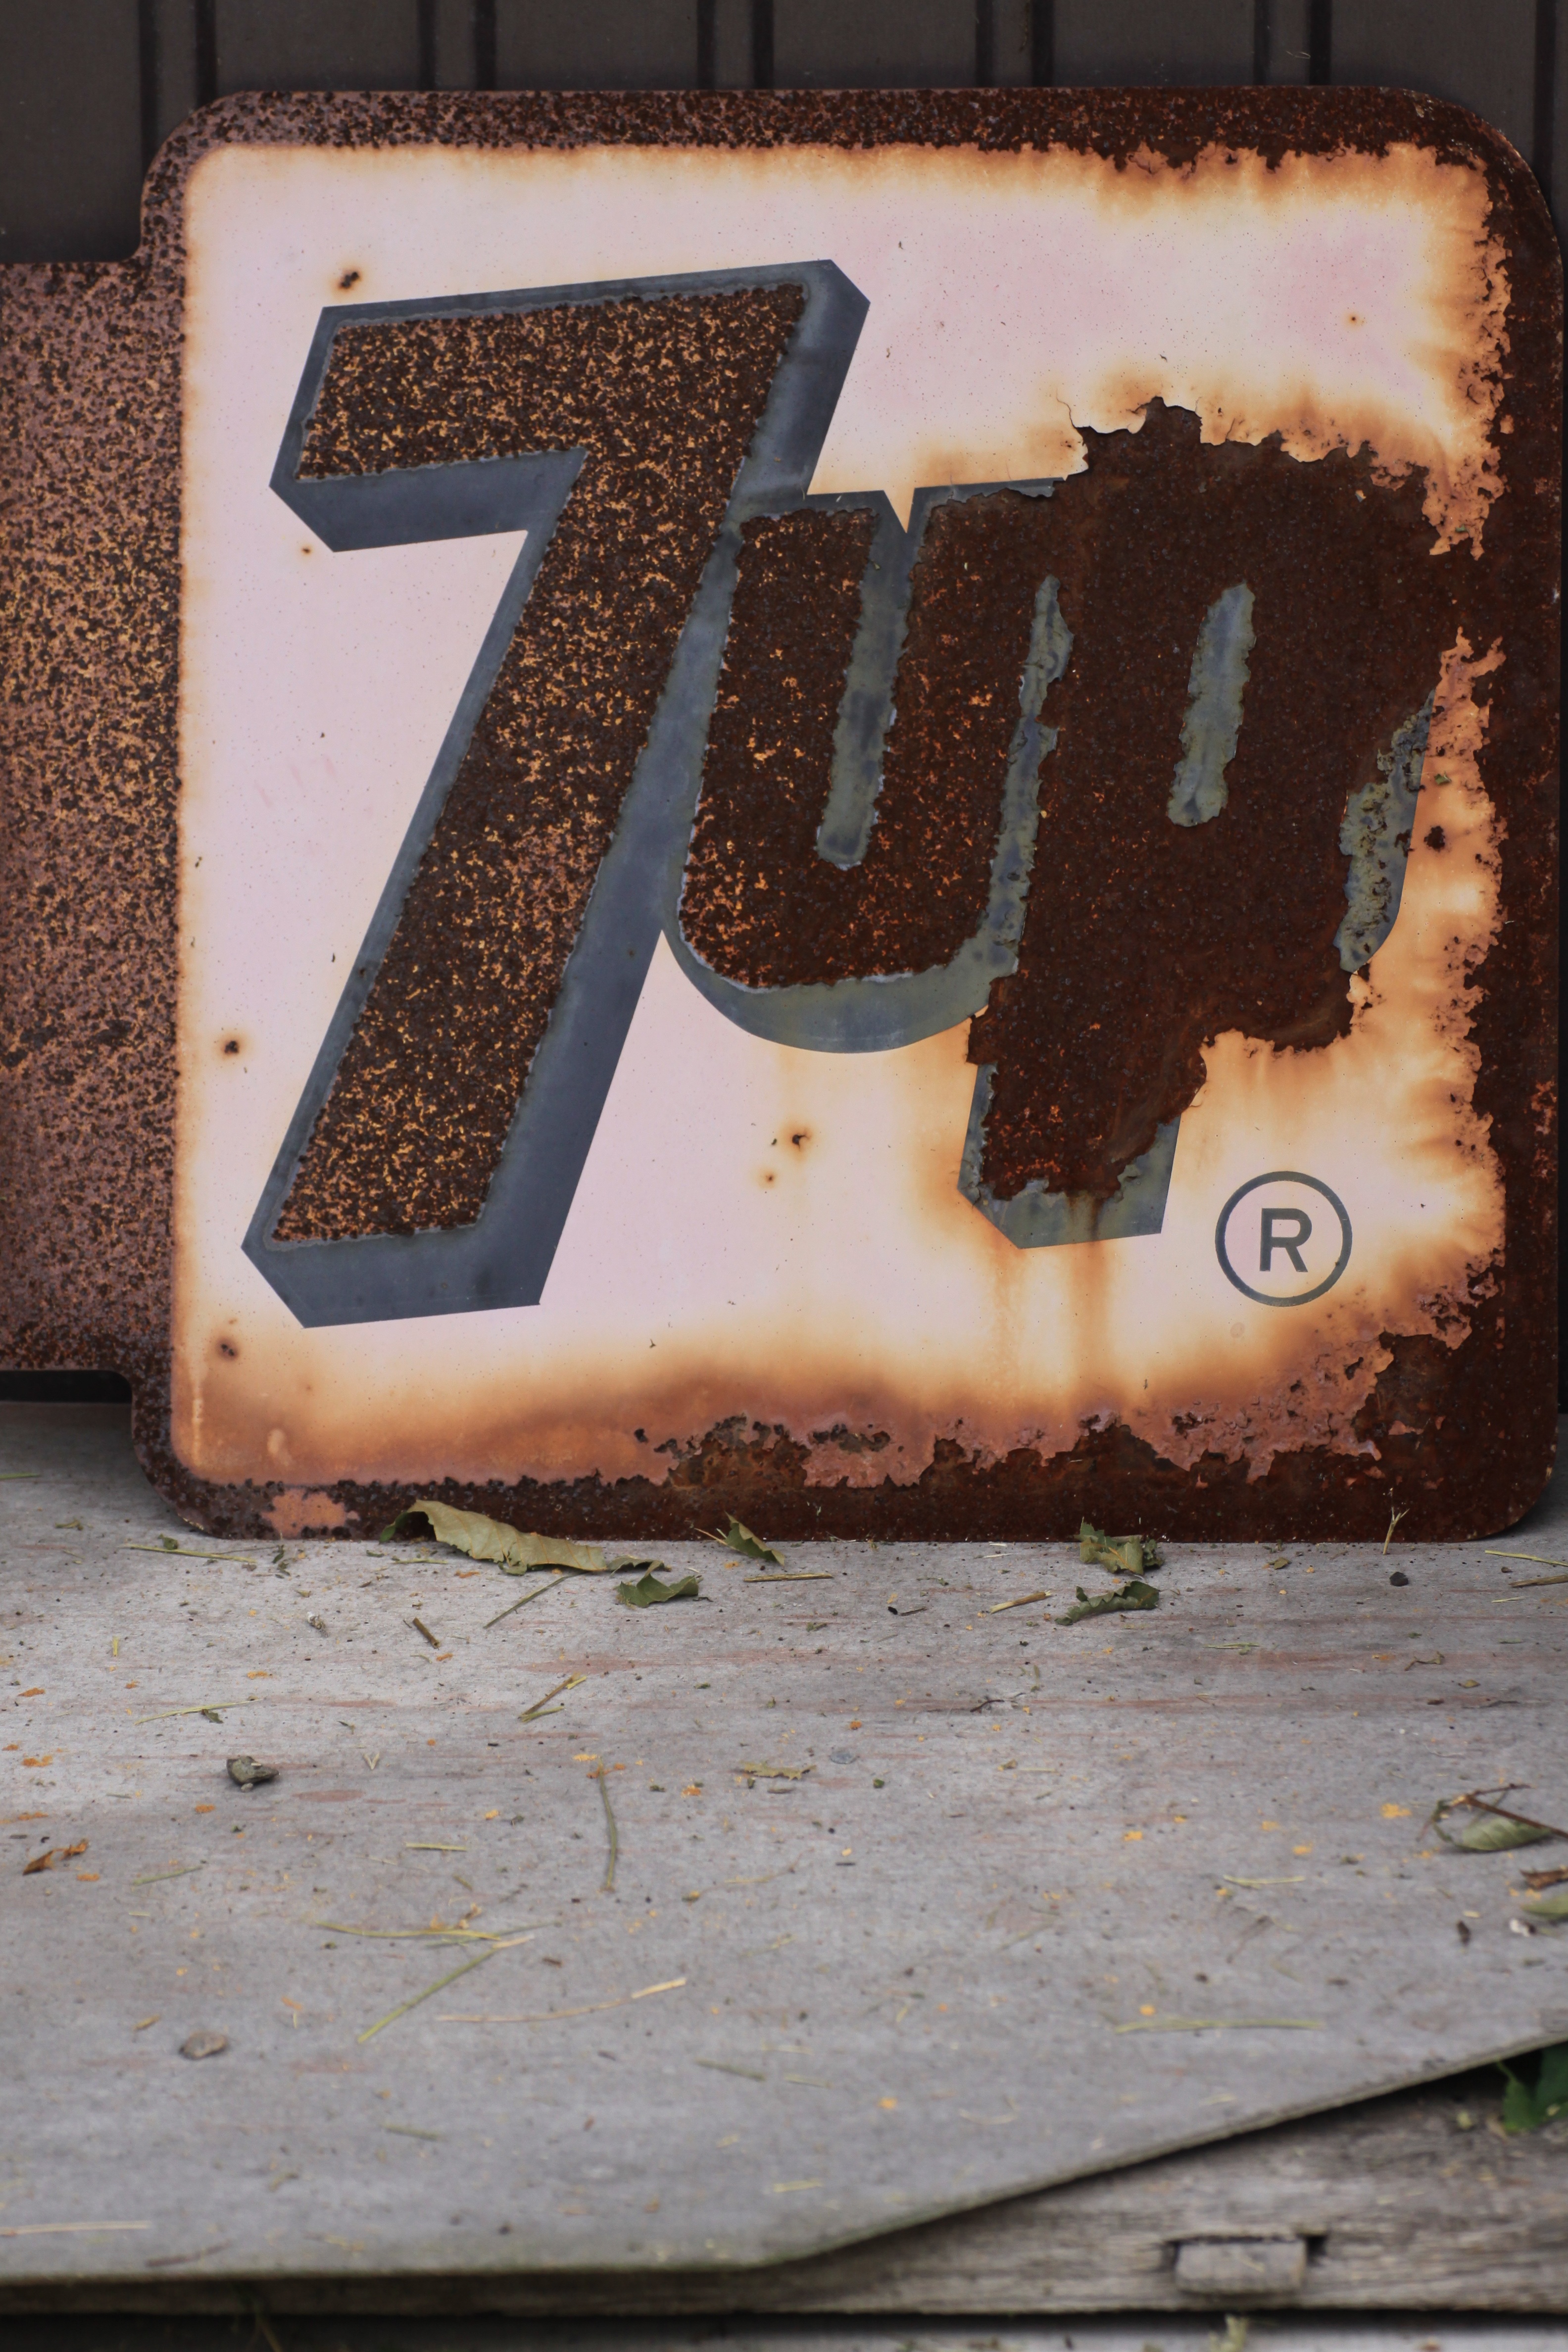
number, building, old, sign, color, art, design, shape, it was decayed